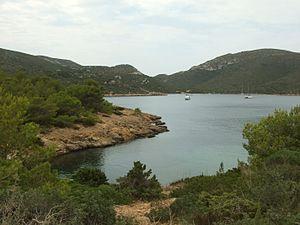
Cet article présente la liste des espaces naturels protégés des îles Baléares selon la loi 5/2005 pour la conservation des espaces naturels.